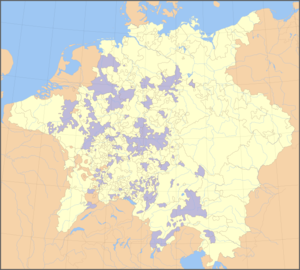
Fyrstbiskop
Kort over Det Tysk-romerske Rige ved freden i Westfalen (1648). Høj- og ærkestifterne samt de større rigsklostre er fremhævet med lilla farve.
En fyrstbiskop var en biskop, som samtidig var rigsfyrste med personlig stemme i rigsdagen. Fyrstbiskoppen var gejstlig hersker over et fyrstbispedømme og samtidig verdslig hersker over et rigsumiddelbart territorium, som blev kaldet højstift. Højstiftet var ofte af langt mindre udstrækning end fyrstbispedømmet, men kunne have anselig størrelse. De respektive betegnelser for ærkebiskoper var fyrstærkebiskop, fyrstærkebispedømme og ærkestift. Også en del abbeder, abbedisser og provster var rigsumiddelbare; disse blev kaldt rigsprælater.